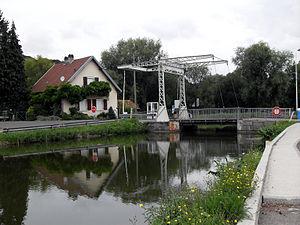
le pont-levis sur le canal Rhin-Rhône à Courcelles-lès-Montbéliard
Courcelles-lès-Montbéliard est une commune française située dans le département du Doubs, en région Bourgogne-Franche-Comté.